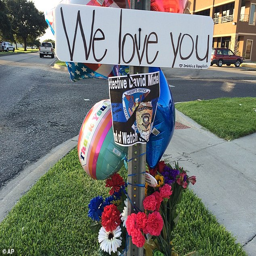
flowers and other items are laid at a memorial where person was shot and killed in us census designated place , on wednesday